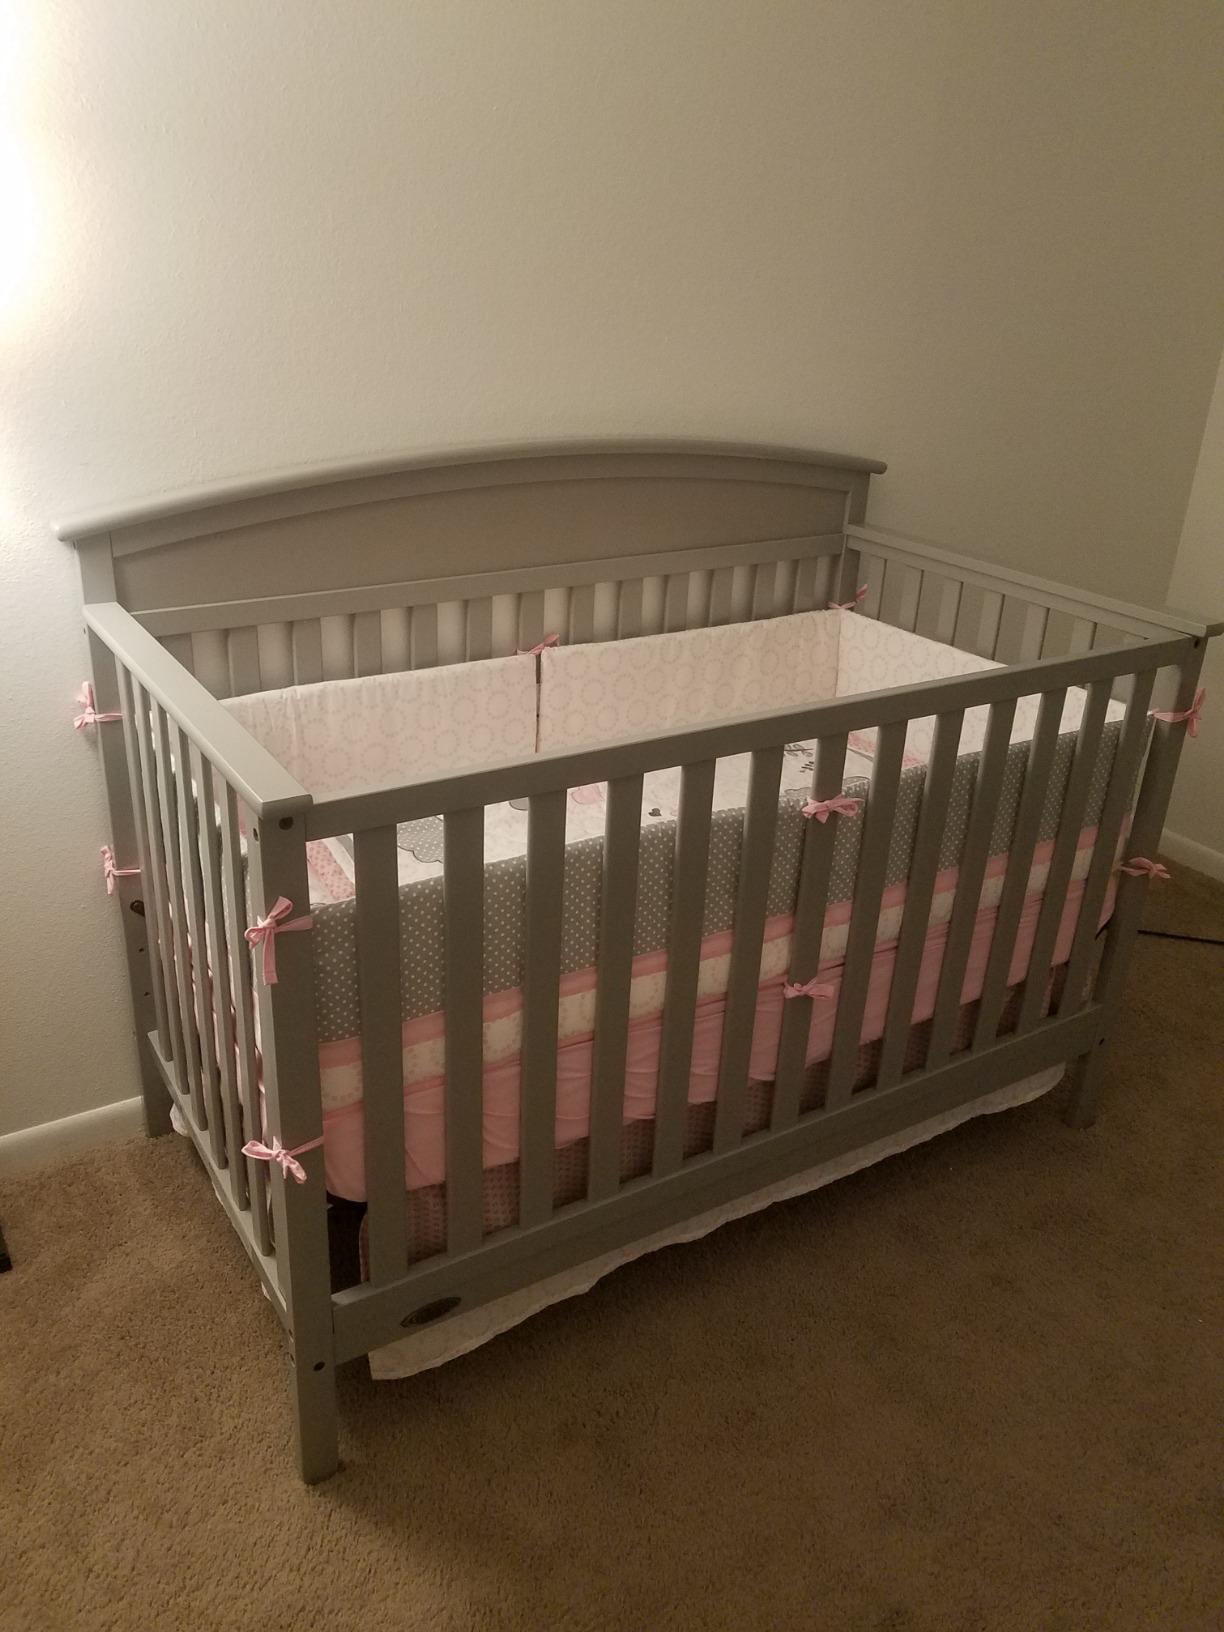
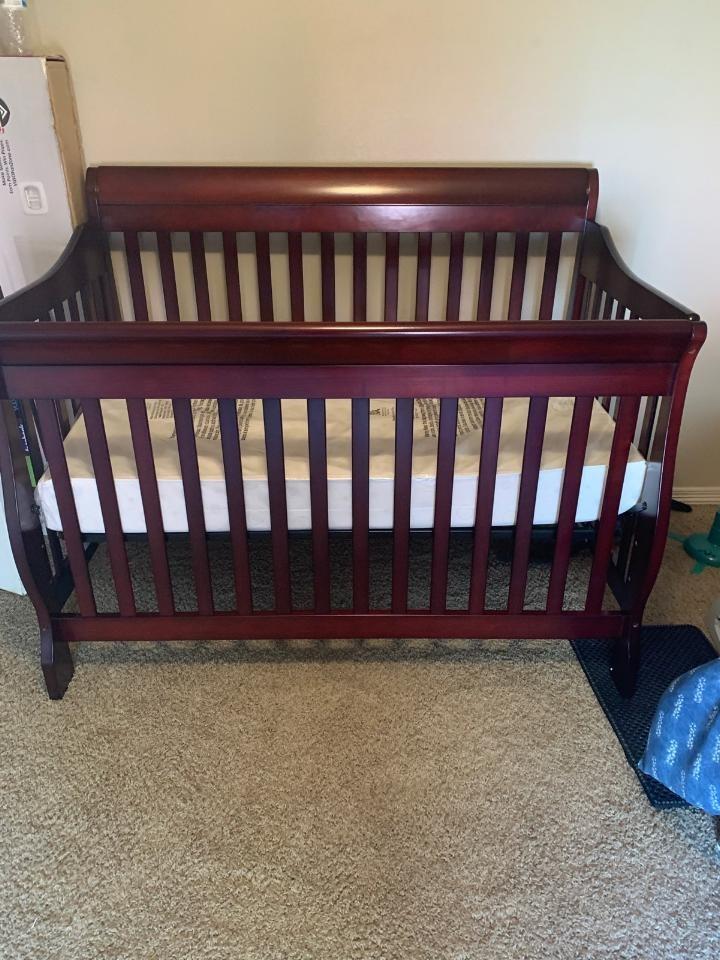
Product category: products_crib
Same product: no